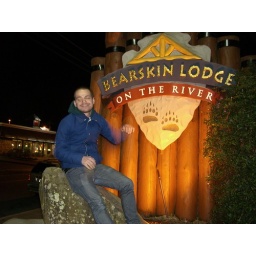
upon our arrival, craig and i imprinted our cub prints onto our hotel's sign in gatlinburg, tn.